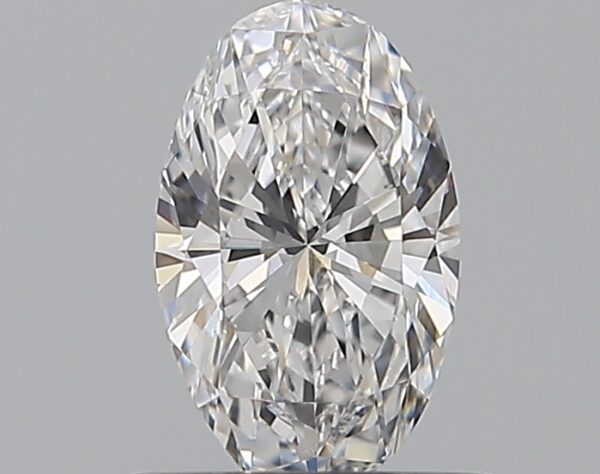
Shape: oval
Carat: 0.5
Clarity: VS2
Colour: D
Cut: EX
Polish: EX
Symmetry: VG
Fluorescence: F
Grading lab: GIA
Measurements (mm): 6.89 x 4.26 x 2.63